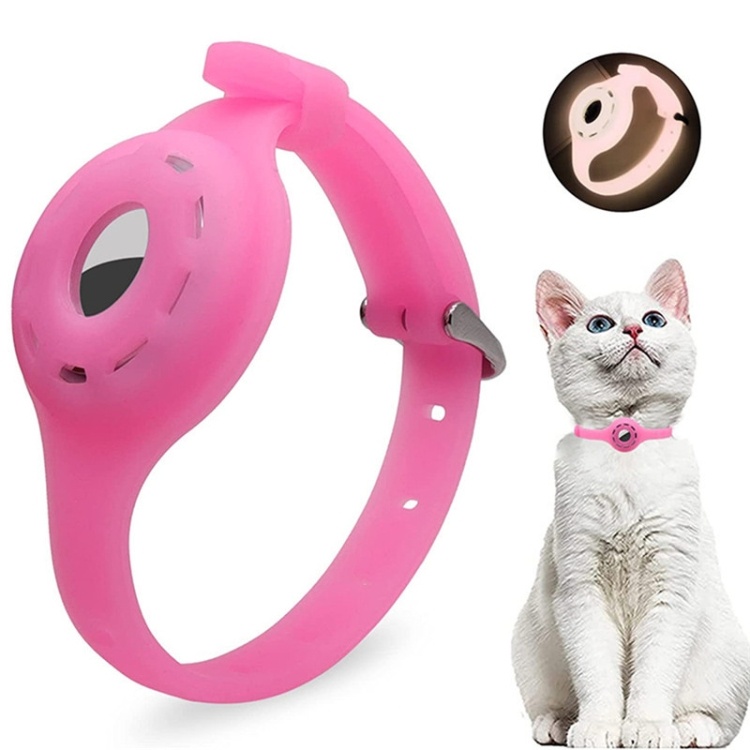
Pet Luminous Collar Locator Cover for Airtag, Specification: M(Luminous Pink)
1. Suitable for Airtag GPS tracker, suitable for small animals such as cats and dogs. 2. Waterproof and shockproof, retractable, out of reach of pets. 3. Glow in the dark, easier to find at night 4. Adjustable collar size to fit most puppies and small pets 5. Not only a pet collar, but also can be hung on the bag, childrens anti-lost bracelet 6. Note: The product is only a collar, not a tracker Specification: General Compatible with Apple: AirTag Package Weight One Package Weight 0.04kgs / 0.10lb One Package Size 14cm * 12cm * 3cm / 5.51inch * 4.72inch * 1.18inch Qty per Carton 500 Carton Weight 22.00kgs / 48.50lb Carton Size 50cm * 50cm * 44cm / 19.69inch * 19.69inch * 17.32inch Loading Container 20GP: 242 cartons * 500 pcs = 121000 pcs 40HQ: 562 cartons * 500 pcs = 281000 pcs
Brand: CozyTag
Category: Animals & Pet Supplies > Pet Supplies > Pet Biometric Monitors > Pet Pedometers